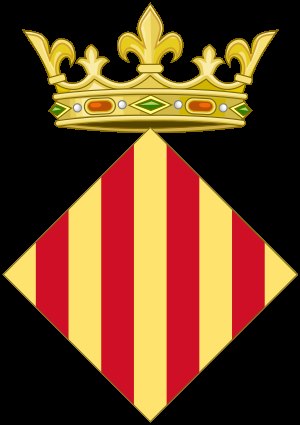
Aragoniens krone / Vimpel
Aragoniens våbenskjold (rudeformet variant)
Aragoniens krone var et konfødereret, sammensat monarki, hvor en konge herskede med en personal og dynastisk union over kongeriget Aragonien og grevskabet Barcelona. På sit højeste i det 14. og 15. århundrede var Aragoniens krone et thalassokrati, der kontrollerede en stor del af det, der i dag er det østlige Spanien, dele af det sydlige Frankrig og et middelhavsrige, som blandt andet omfattede de Baleariske øer, Sicilien, Korsika, Sardinien, Malta, Syditalien og dele af Grækenland. Kronens forskellige riger var ikke forenet politisk med undtagelse af på kongens niveau, hvor kongen herskede over hver autonom entitet ifølge dens egne love, indkrævede skatter under hver sin skattestruktur, og håndterede hver lovgivende Corts forskelligt. Af denne grund bliver det i dag ofte beskrevet at rigerne under Aragoniens krone i højere grad fungerede som en konføderation end som et enkelt kongerige. Af samme grund skal Aragoniens krone ikke forveksles med kongeriget Aragonien, et af unionens medlemmer, hvorfra den har sit navn.